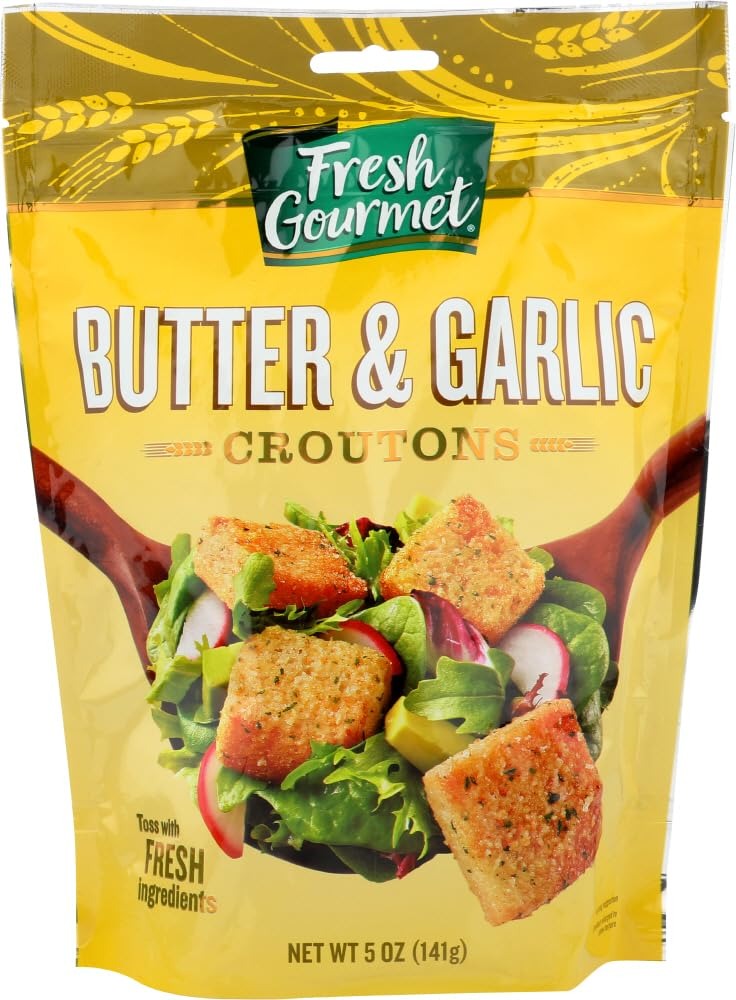
Item Name: Fresh gourmet Premium Croutons, 5-Ounce Pack of THREE (3) (Butter & Garlic)
Value: 3.0
Unit: Count

Price: 5.94